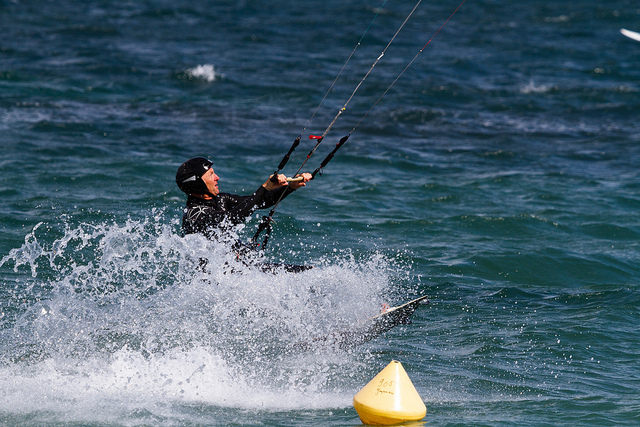
user: Given an image and a question. Answer the question in a short answer. Question: Why would someone do that? Short Answer:
assistant: fun